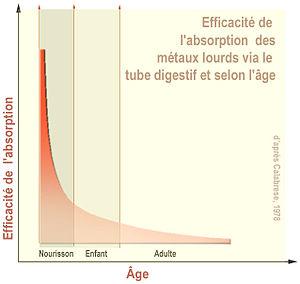
Graphe montrant que les nouveaux nés, puis nourrissons et enfants absorbent plus de métaux lourds que les adultes (ici par le tube digestif, mais cela est vrai pour l'inhalation ou le passage percutané, toutes choses égales par ailleurs)
La notion d’éléments-traces métalliques, ou ETM tend à remplacer celle de métaux lourds mal définie car englobant des métaux toxiques réellement lourds à d'autres l'étant moins. Tous les ETM sont toxiques ou toxiques au-delà d'un certain seuil et certains sont radioactifs. Leurs concentrations environnementales résultent d'apports anthropiques et naturels ; émis dans l'environnement, ils y sont redistribués dans les profils du sol via la pédogenèse et la bioturbation, et dans les écosystèmes via les phénomènes de bioassimilation et bioconcentration. Les concentrations supposées naturelles théoriques en ETM sont dites « fond géochimique ».
La diosmectite est un silicate de magnésium et d'aluminium, une forme d'argile blanche utilisé comme antidiarrhéique, pour le traitement symptomatique de la diarrhée aiguë. Il est vendu notamment sous la marque Smecta.